Ismail I of Granada

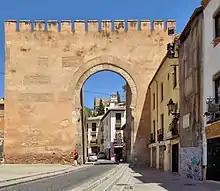
A beige-coloured city gate

Fearing the sultan's vengeance, Abu Said sent his "katib" (secretary) Ibn Isa to negotiate a secret deal with the Marinids, in which he was to yield Málaga in exchange for the governorship of Salé in North Africa. The negotiations became known to the people of Málaga and were considered treachery; the citizens rose up and deposed him as their leader in favour of Ismail. Ismail did not arrest his father but kept him under watch in Málaga. During a visit outside the city, Abu Said was suspected of attempting to flee and was captured by Málaga's citizens. Ismail arrived before his father was harmed, then ordered his imprisonment in the castle of Cártama. Later, during Ismail's reign, he was moved to the castle of Salobreña, where he died in 1320.